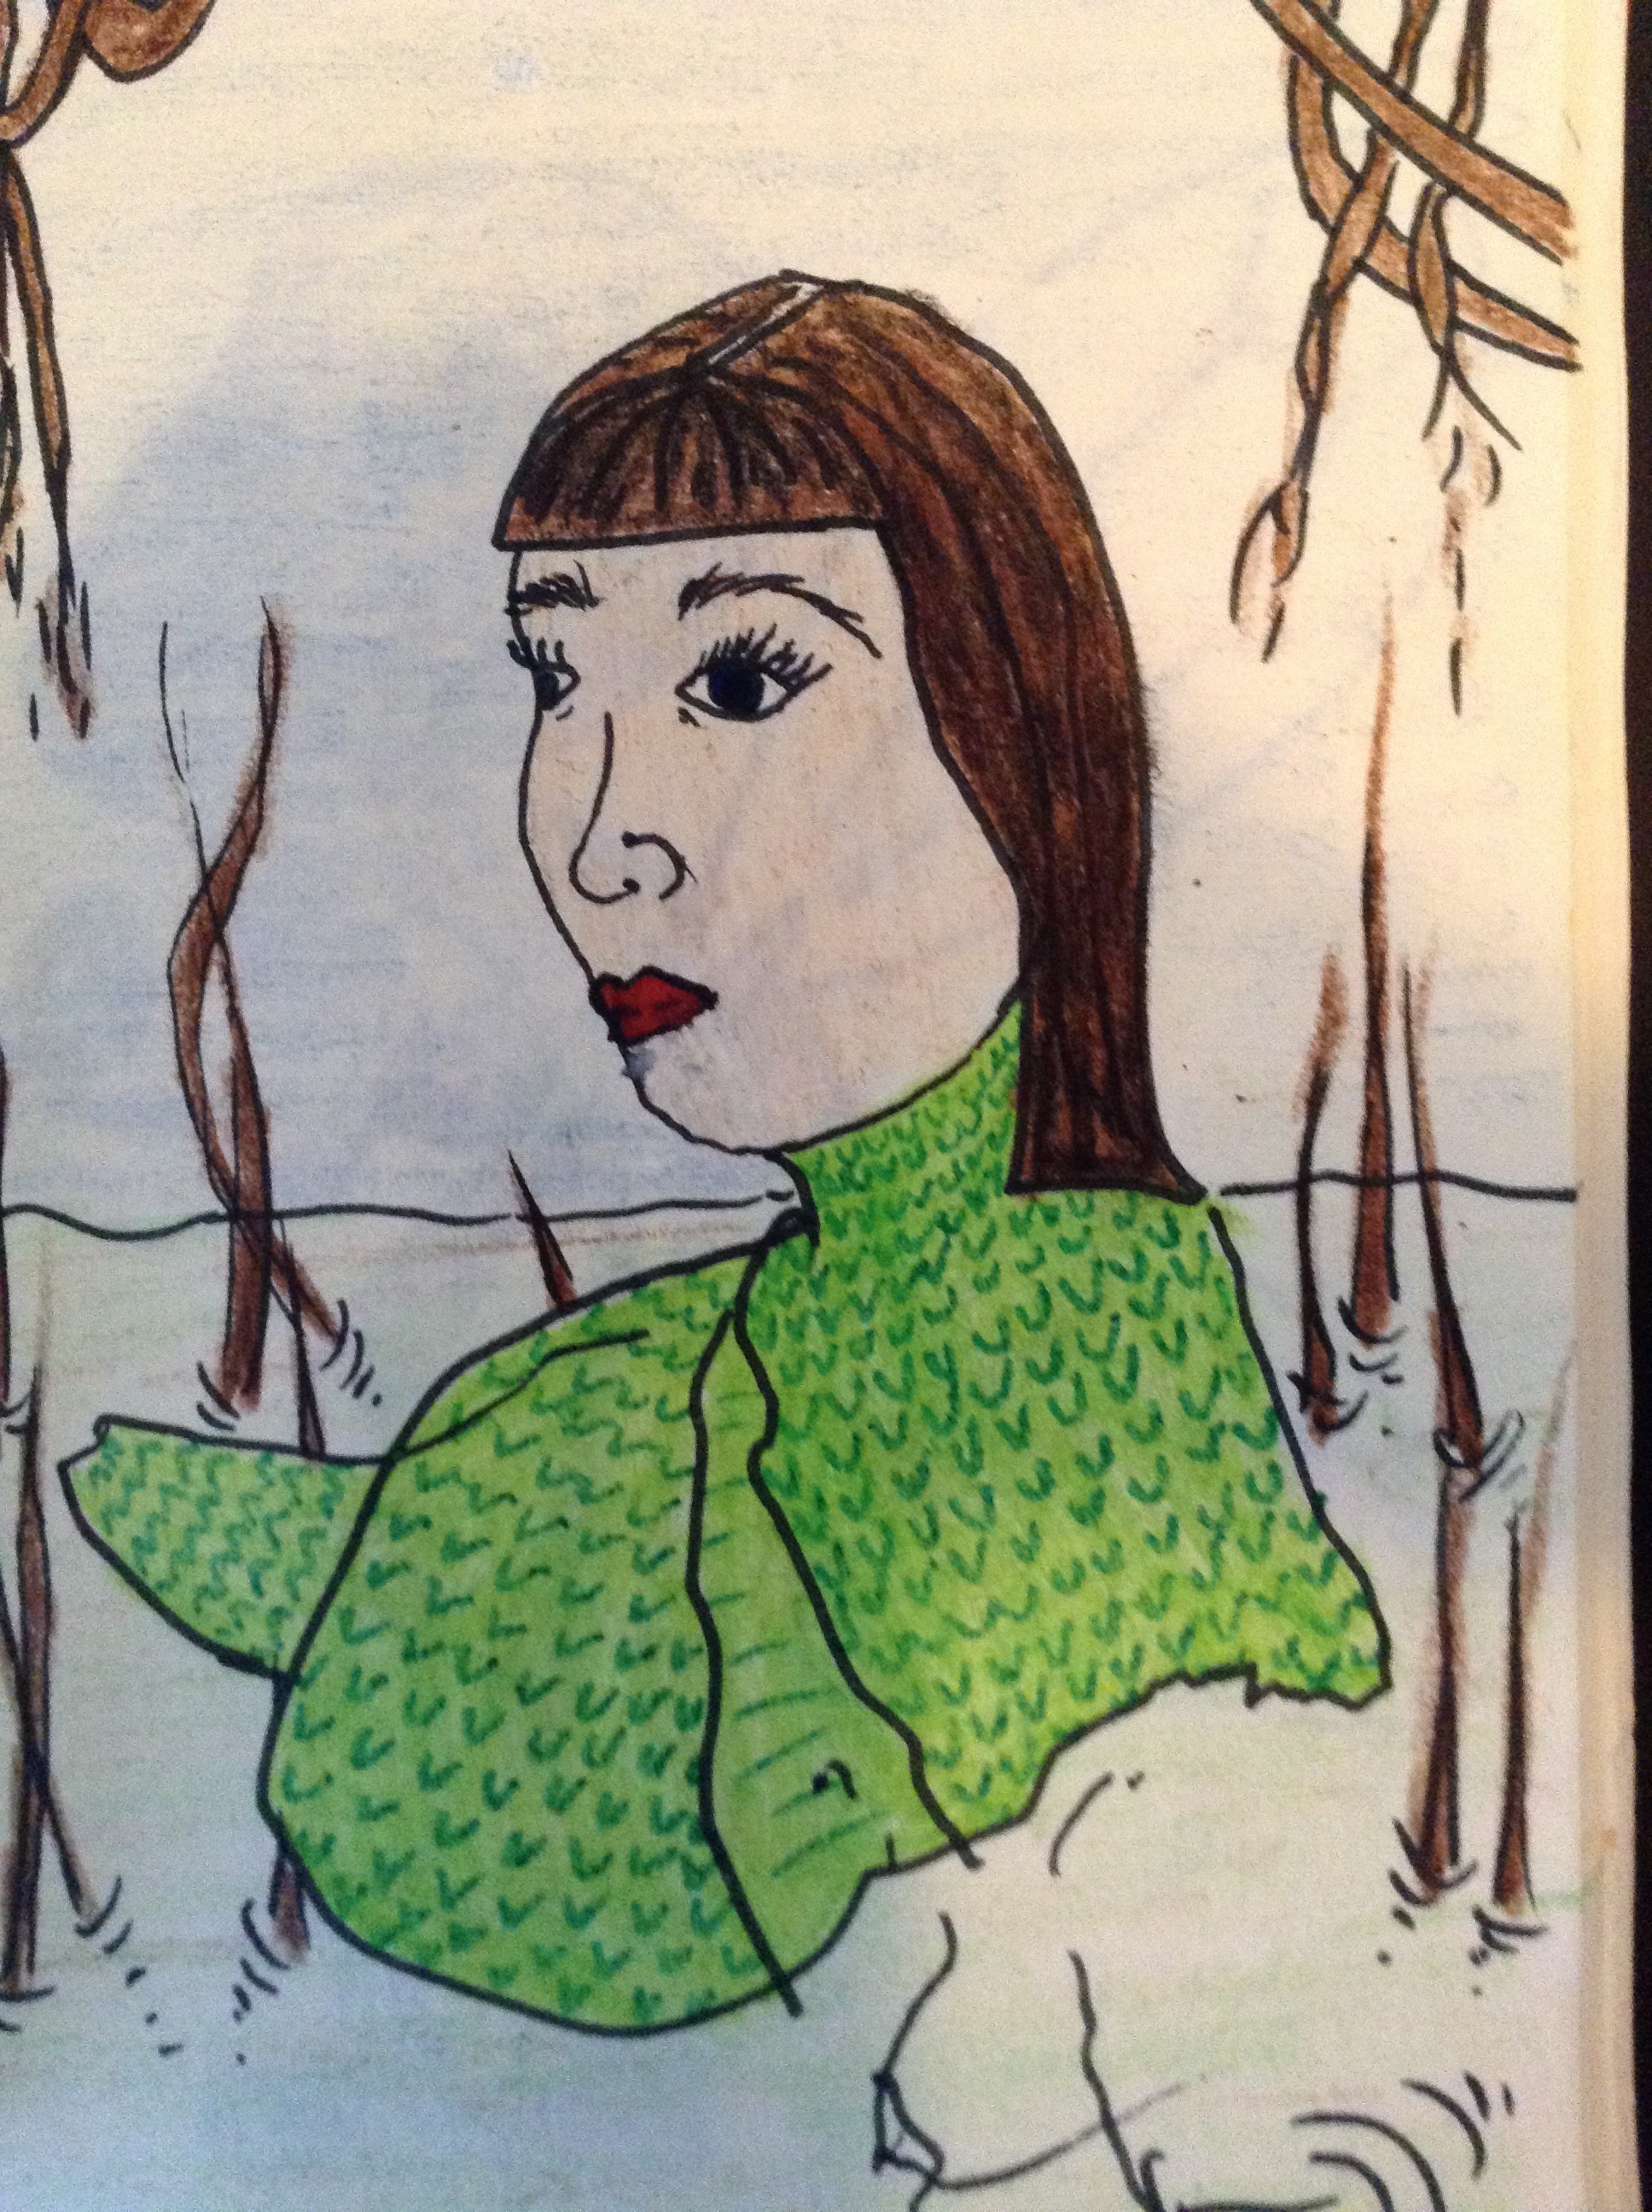
woman, painting, art, sketch, drawing, illustration, adult, cartoon, modern art, figure drawing